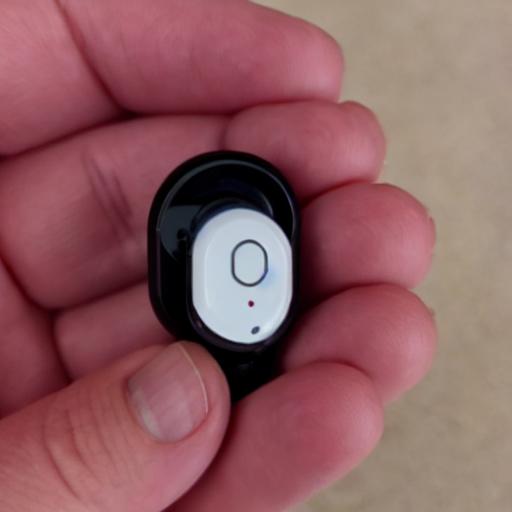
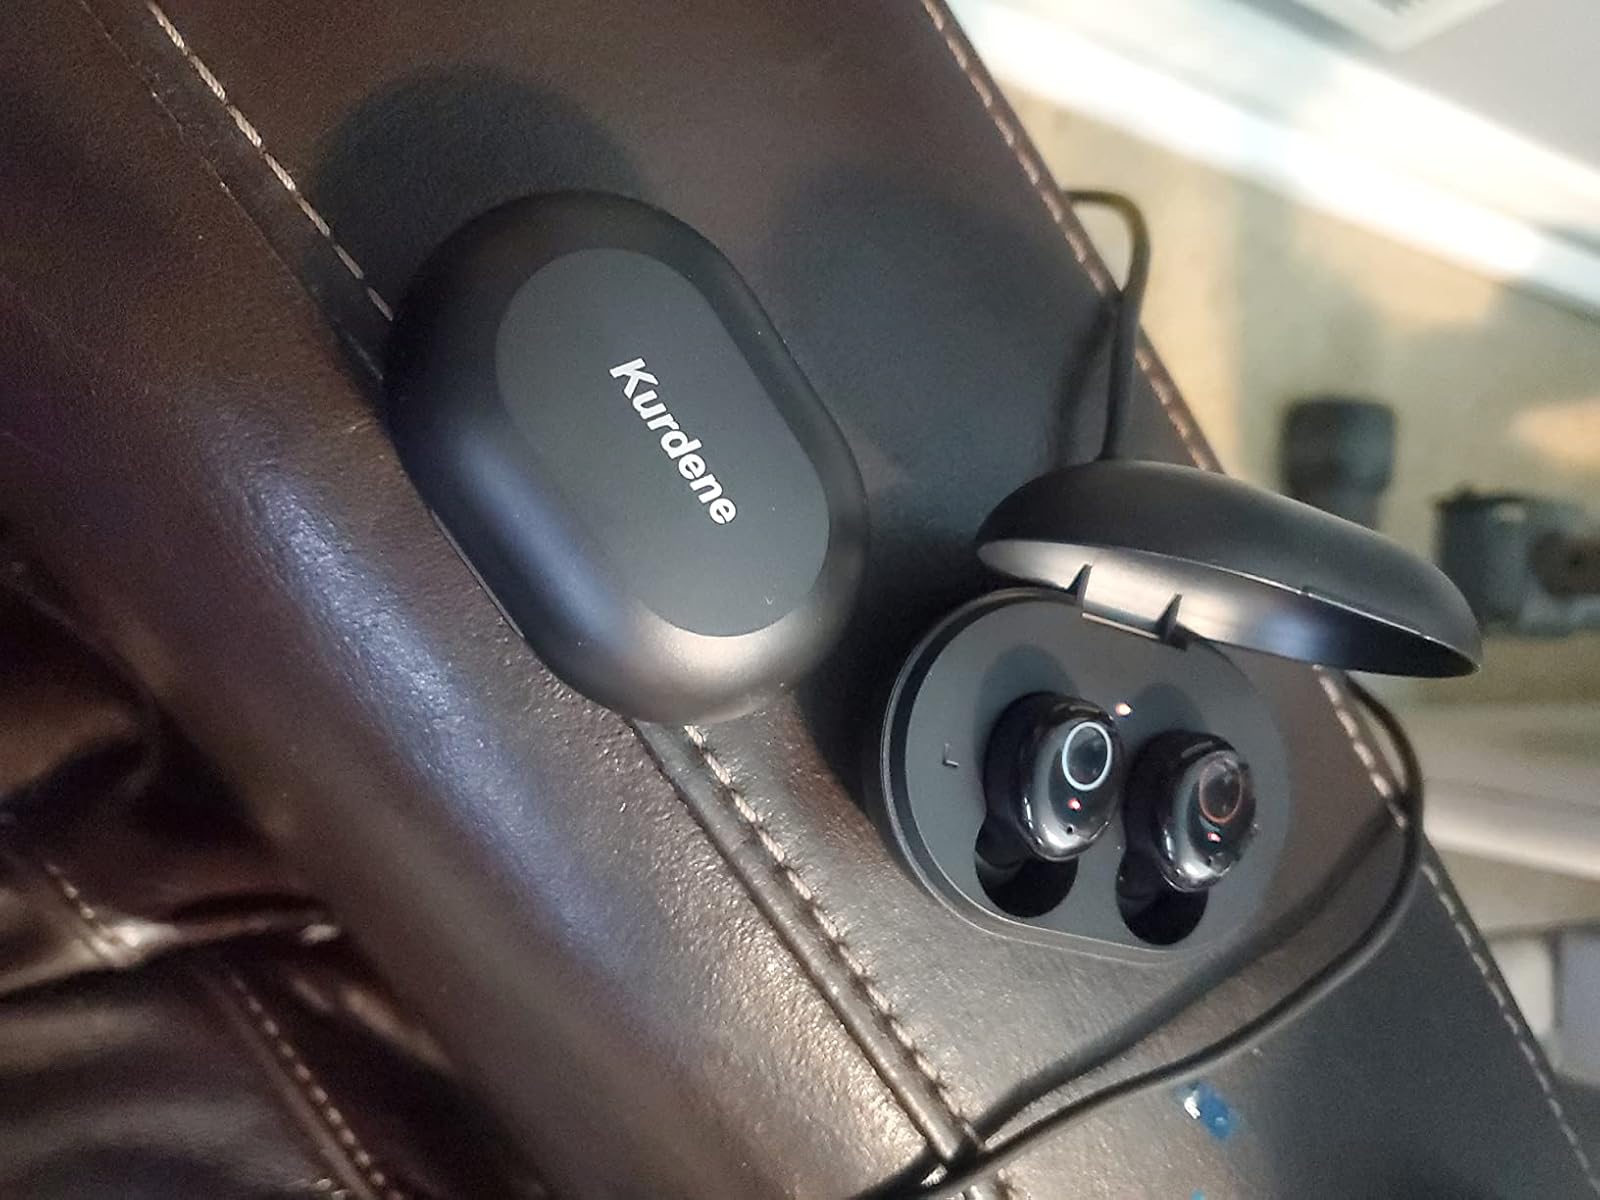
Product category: earbuds
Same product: no